Alley

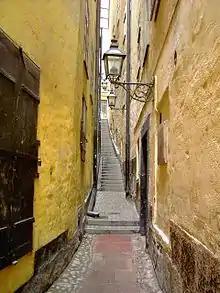

The old town of Lübeck has over 100 "", particularly leading off the streets Engelswisch, Engelsgrube and Glockengießerstraße, as well as around the cathedral. Some are very low as well as narrow, and others open into more spacious courtyards ("Höfe").